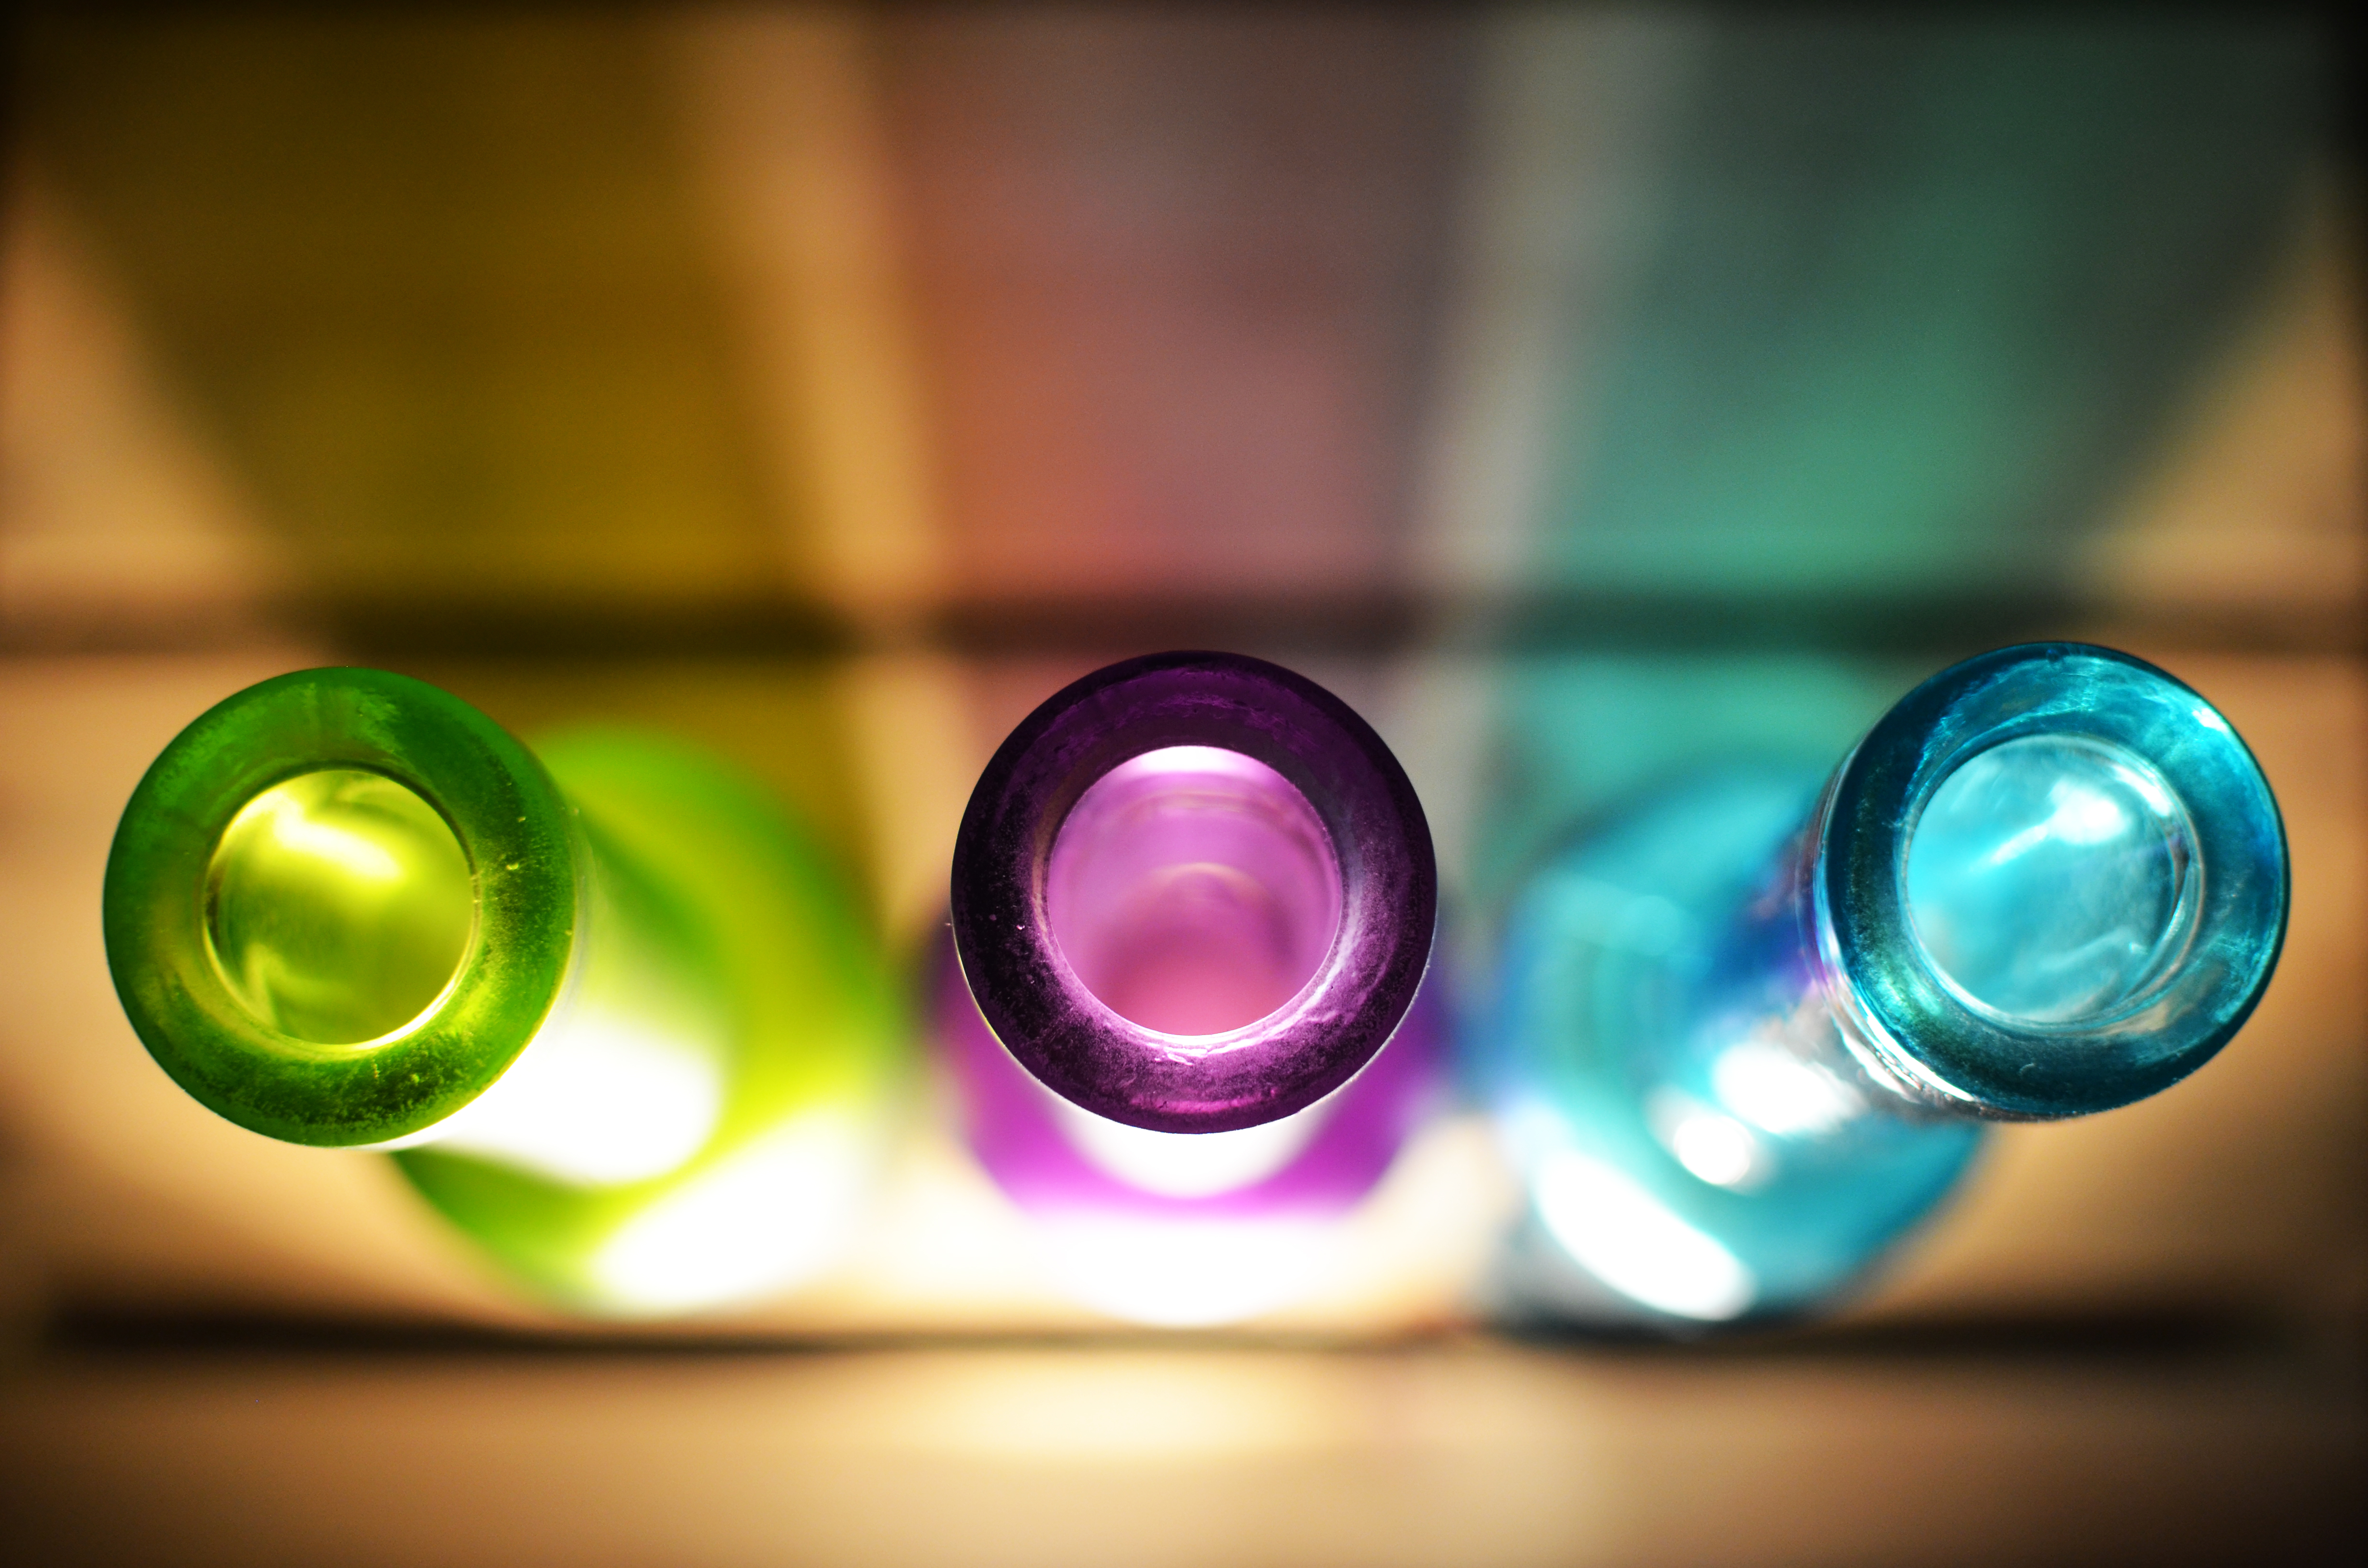
light, photography, glass, decoration, green, color, blue, lighting, circle, close up, bottles, eye, shape, macro photography, computer wallpaper